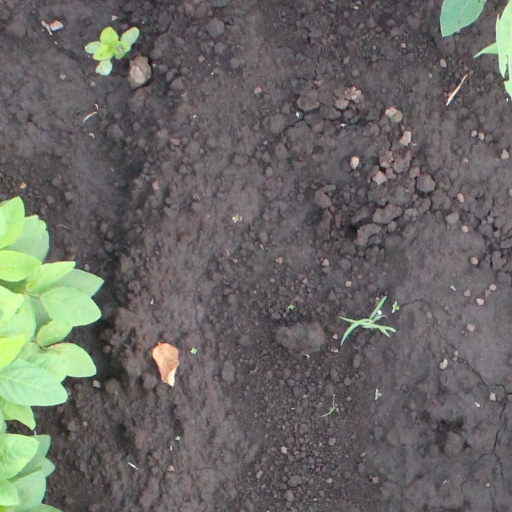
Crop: soybean